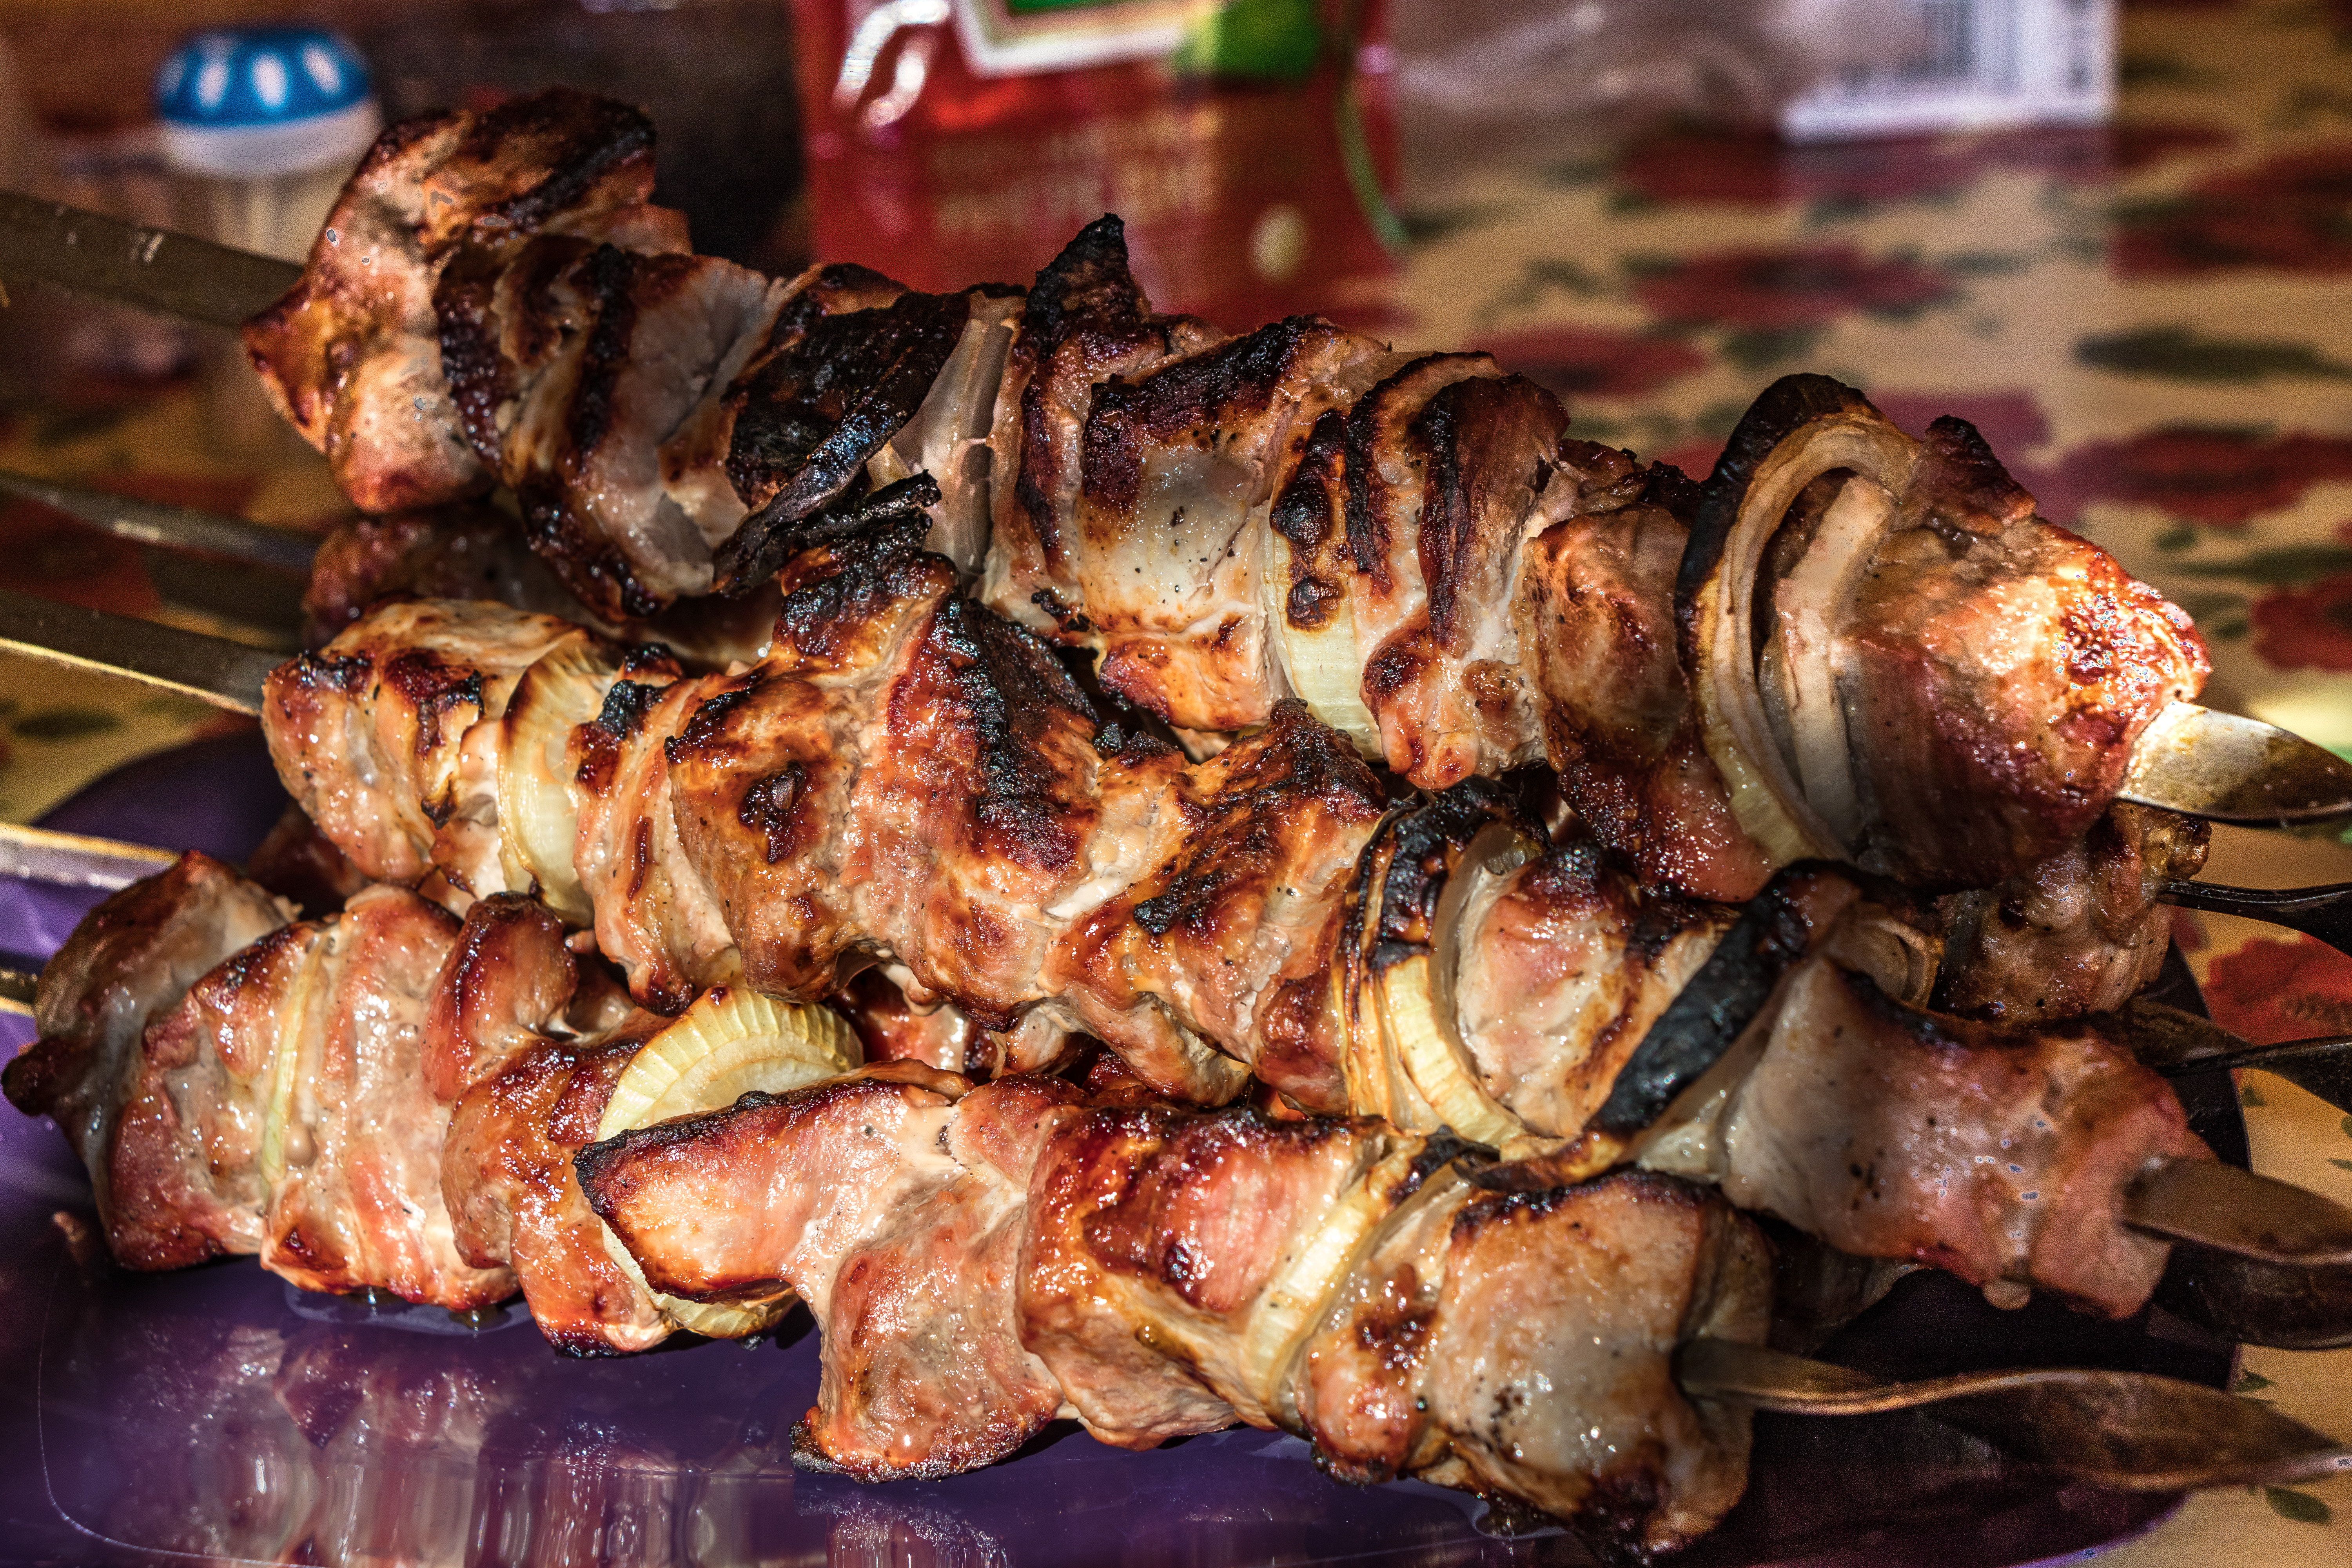
barbecue, meat, skewers, food, frying, coals, picnic, grill, meat barbecue, grilled meat, barbecue season, delicious, summer, cuisine, roasting, finger food, dish, brochette, cooking, recipe, skewer, appetizer, fast food, street food, chicken meat, pincho, kebab, delicacy, souvlaki, hors d oeuvre, chicken tikka, shashlik, satay, grillades, barbecue chicken, Shish taouk, mediterranean food, pakistani cuisine, Armenian food, rotisserie, thai food, Iranian cuisine, mixed grill, Sate kambing, greek food, yakitori, grilling, churrasco food, brazilian food, french food, kitchen utensil, Jamaican food, laotian cuisine, Anticuchos, turkish food, flesh